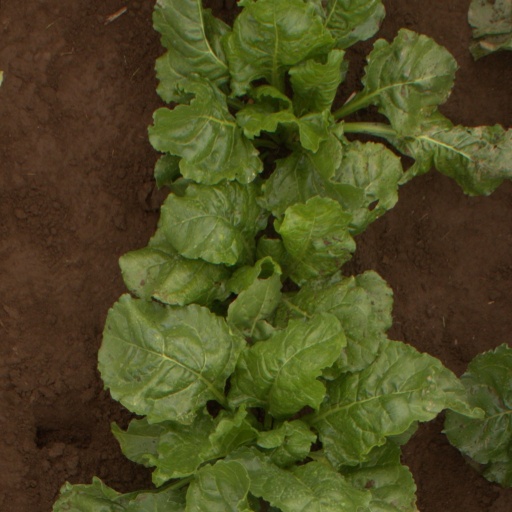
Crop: sugar beet